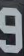
Number: 9